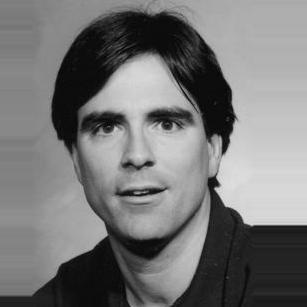
Age: 47